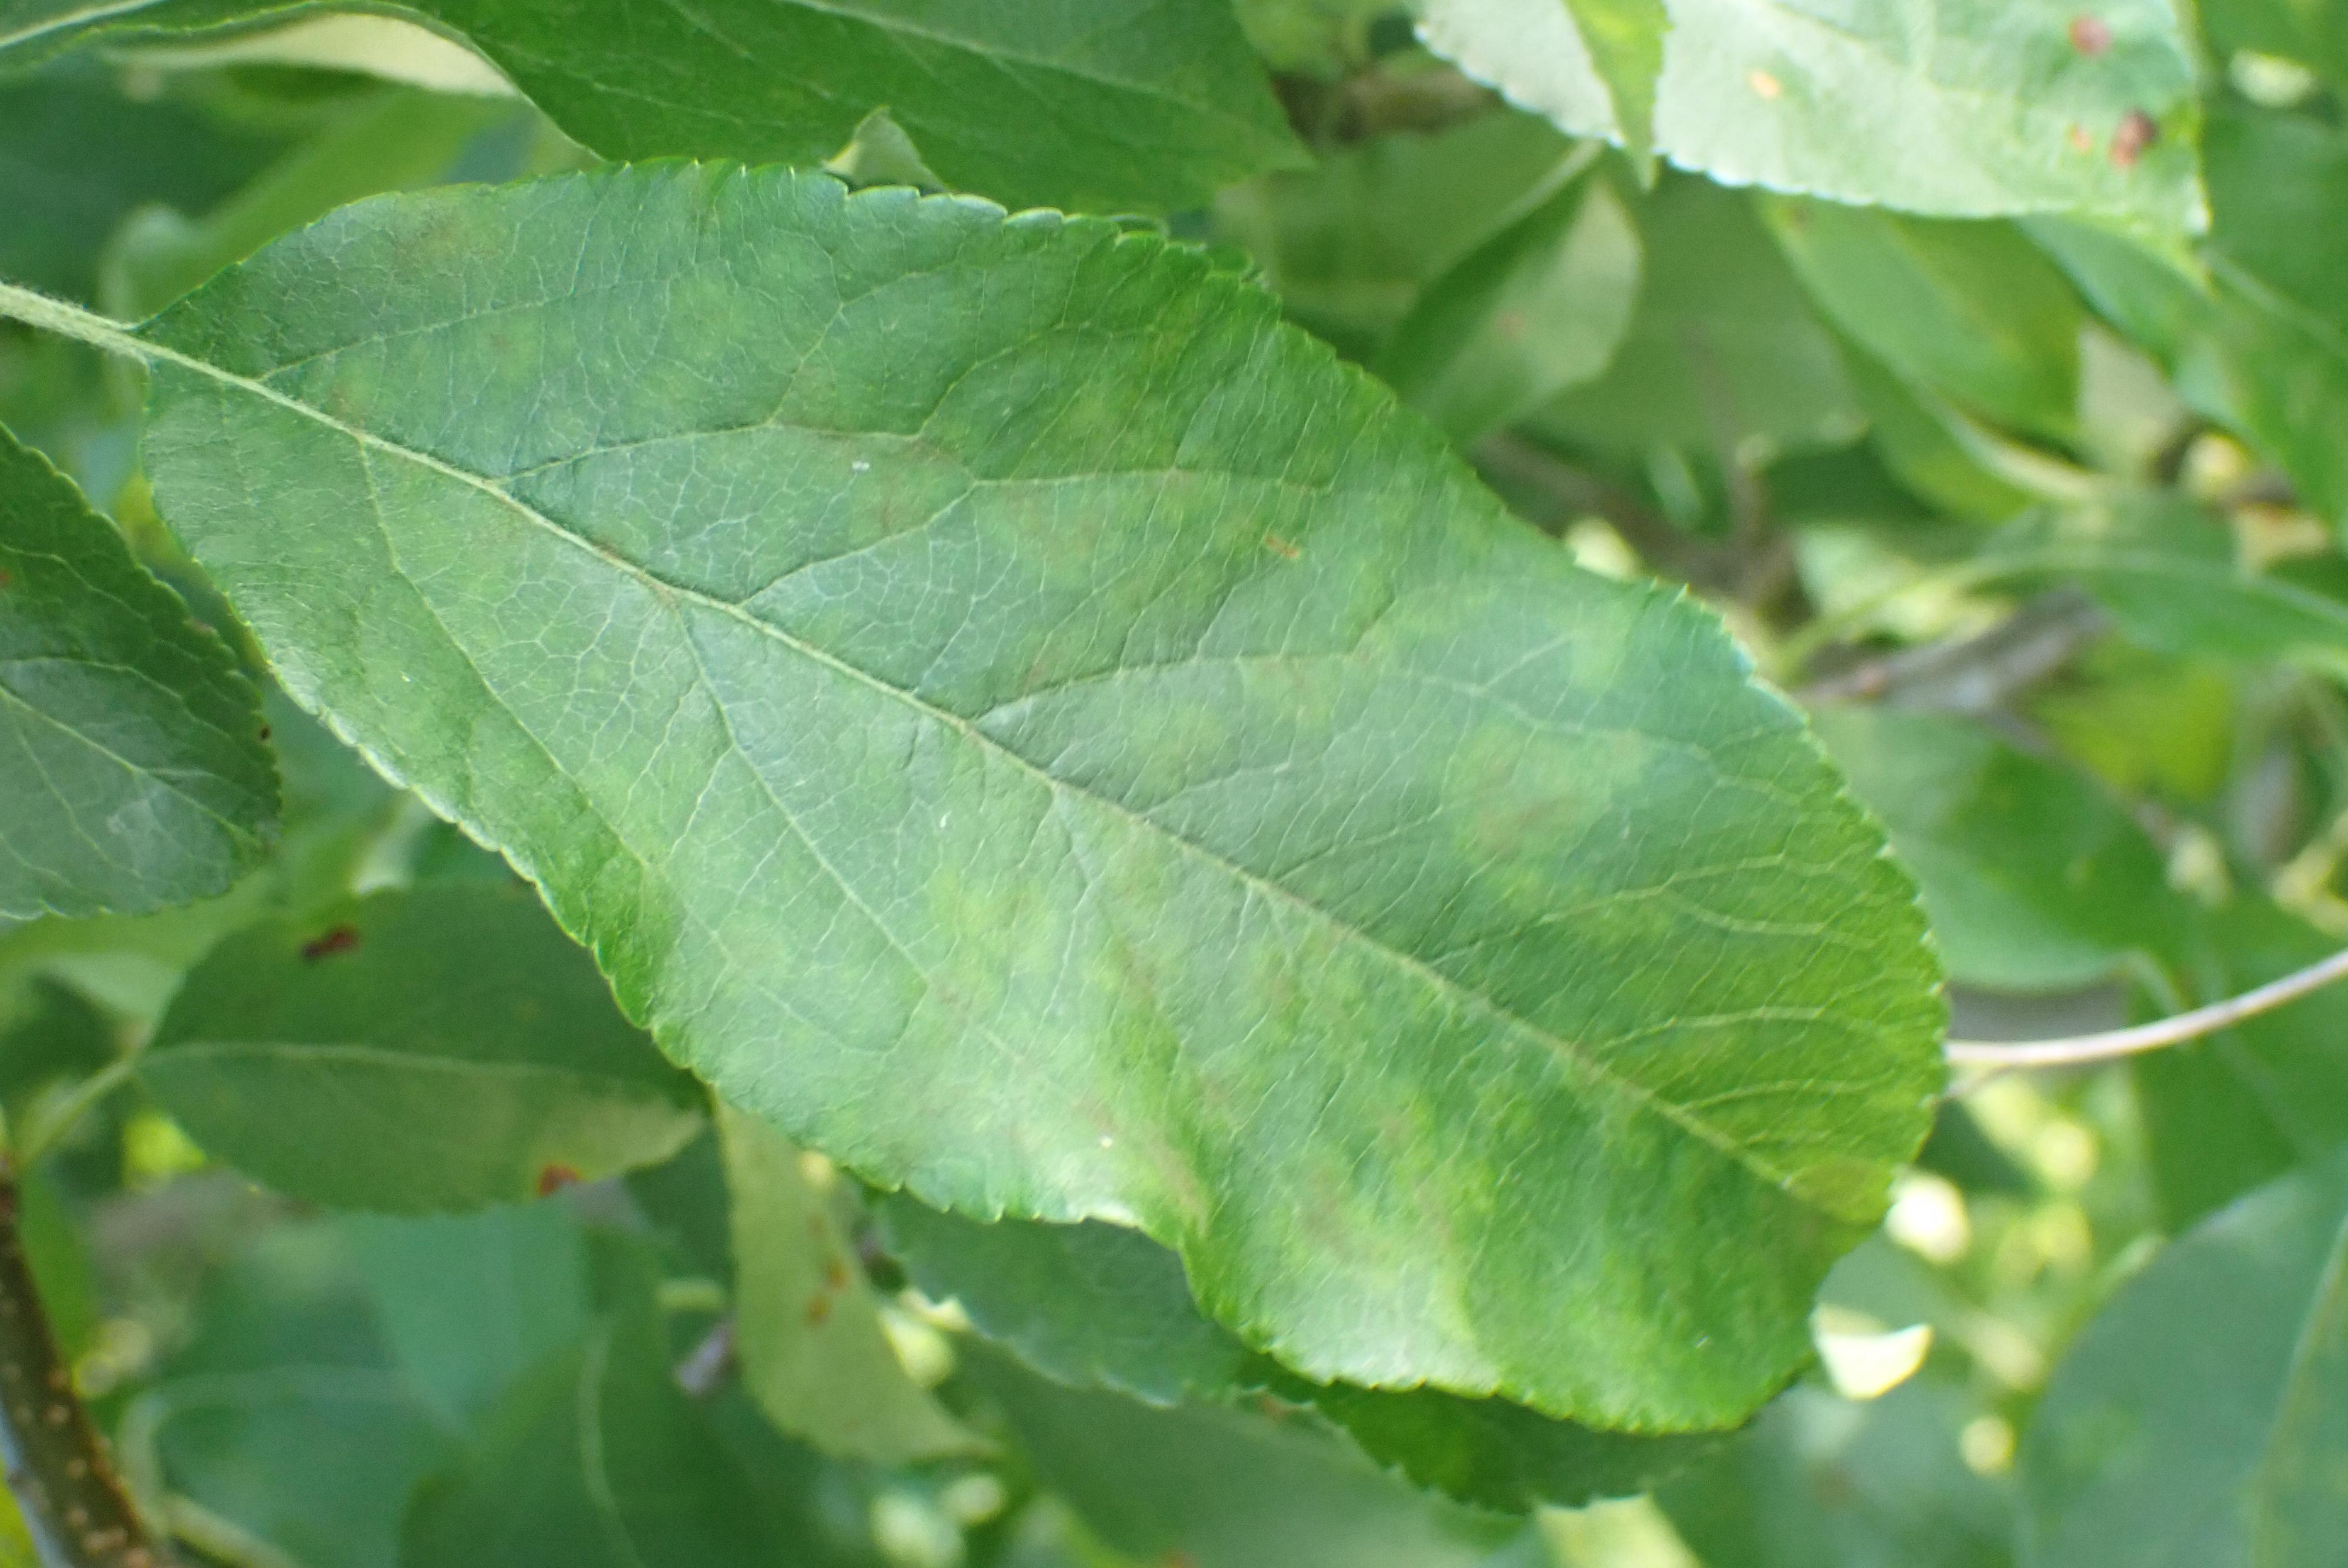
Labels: scab